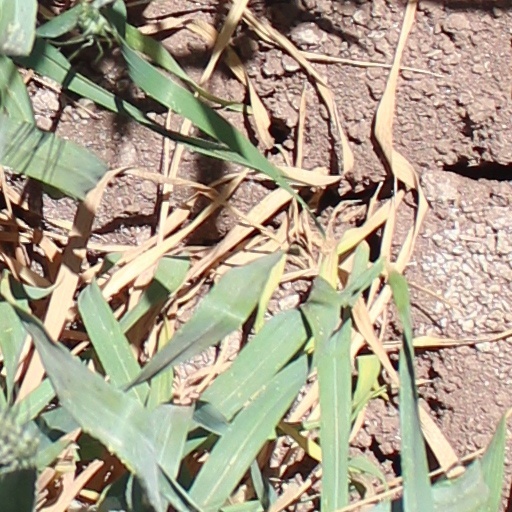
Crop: wheat